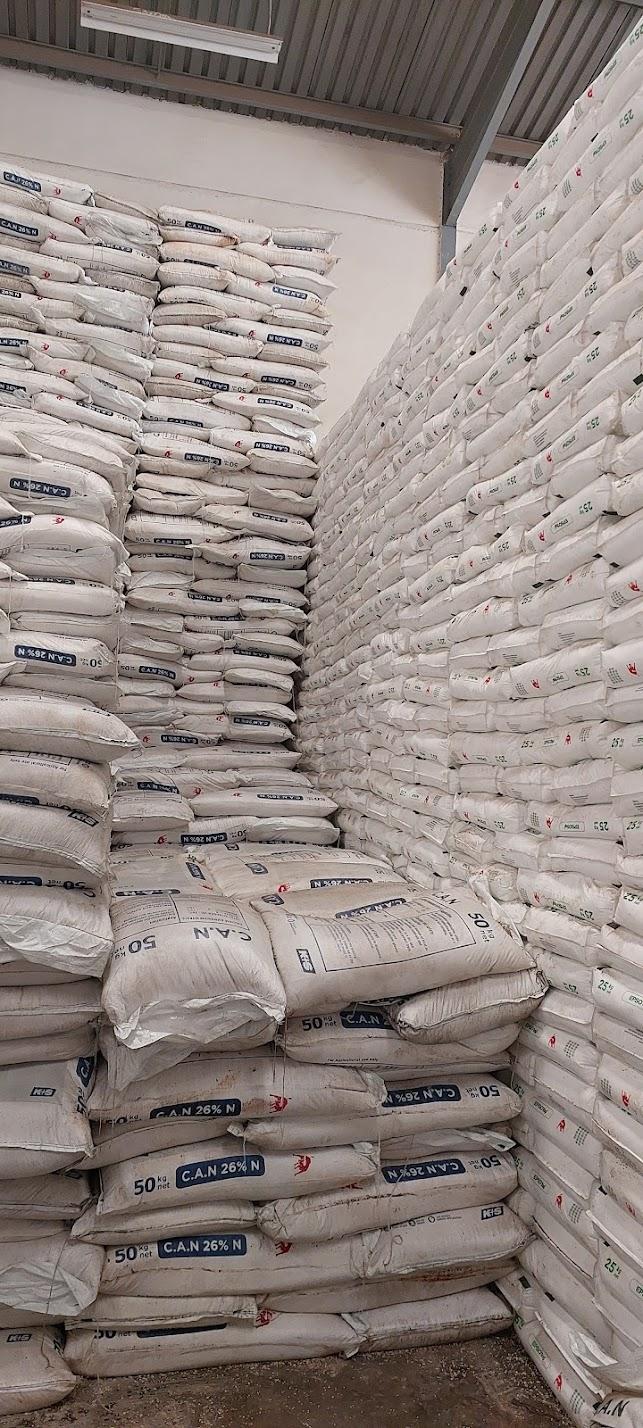
Katika ghala la pembejeo za kilimo na dawa za mifugo, mifuko mikubwa imepangwa vizuri ikiwa na rangi nyeupe mifuko hii inambolea ambayo hutumika kuongeza rutuba kwenye udongo na kusaidia ukuaji bora wa mimea; hivyo kuleta mavuno mengi na yenye ubora uwasilishaji wa mifuko hii unaakisi matokeo chanya ya matumizi ya pembejeo bora katika kilimo.